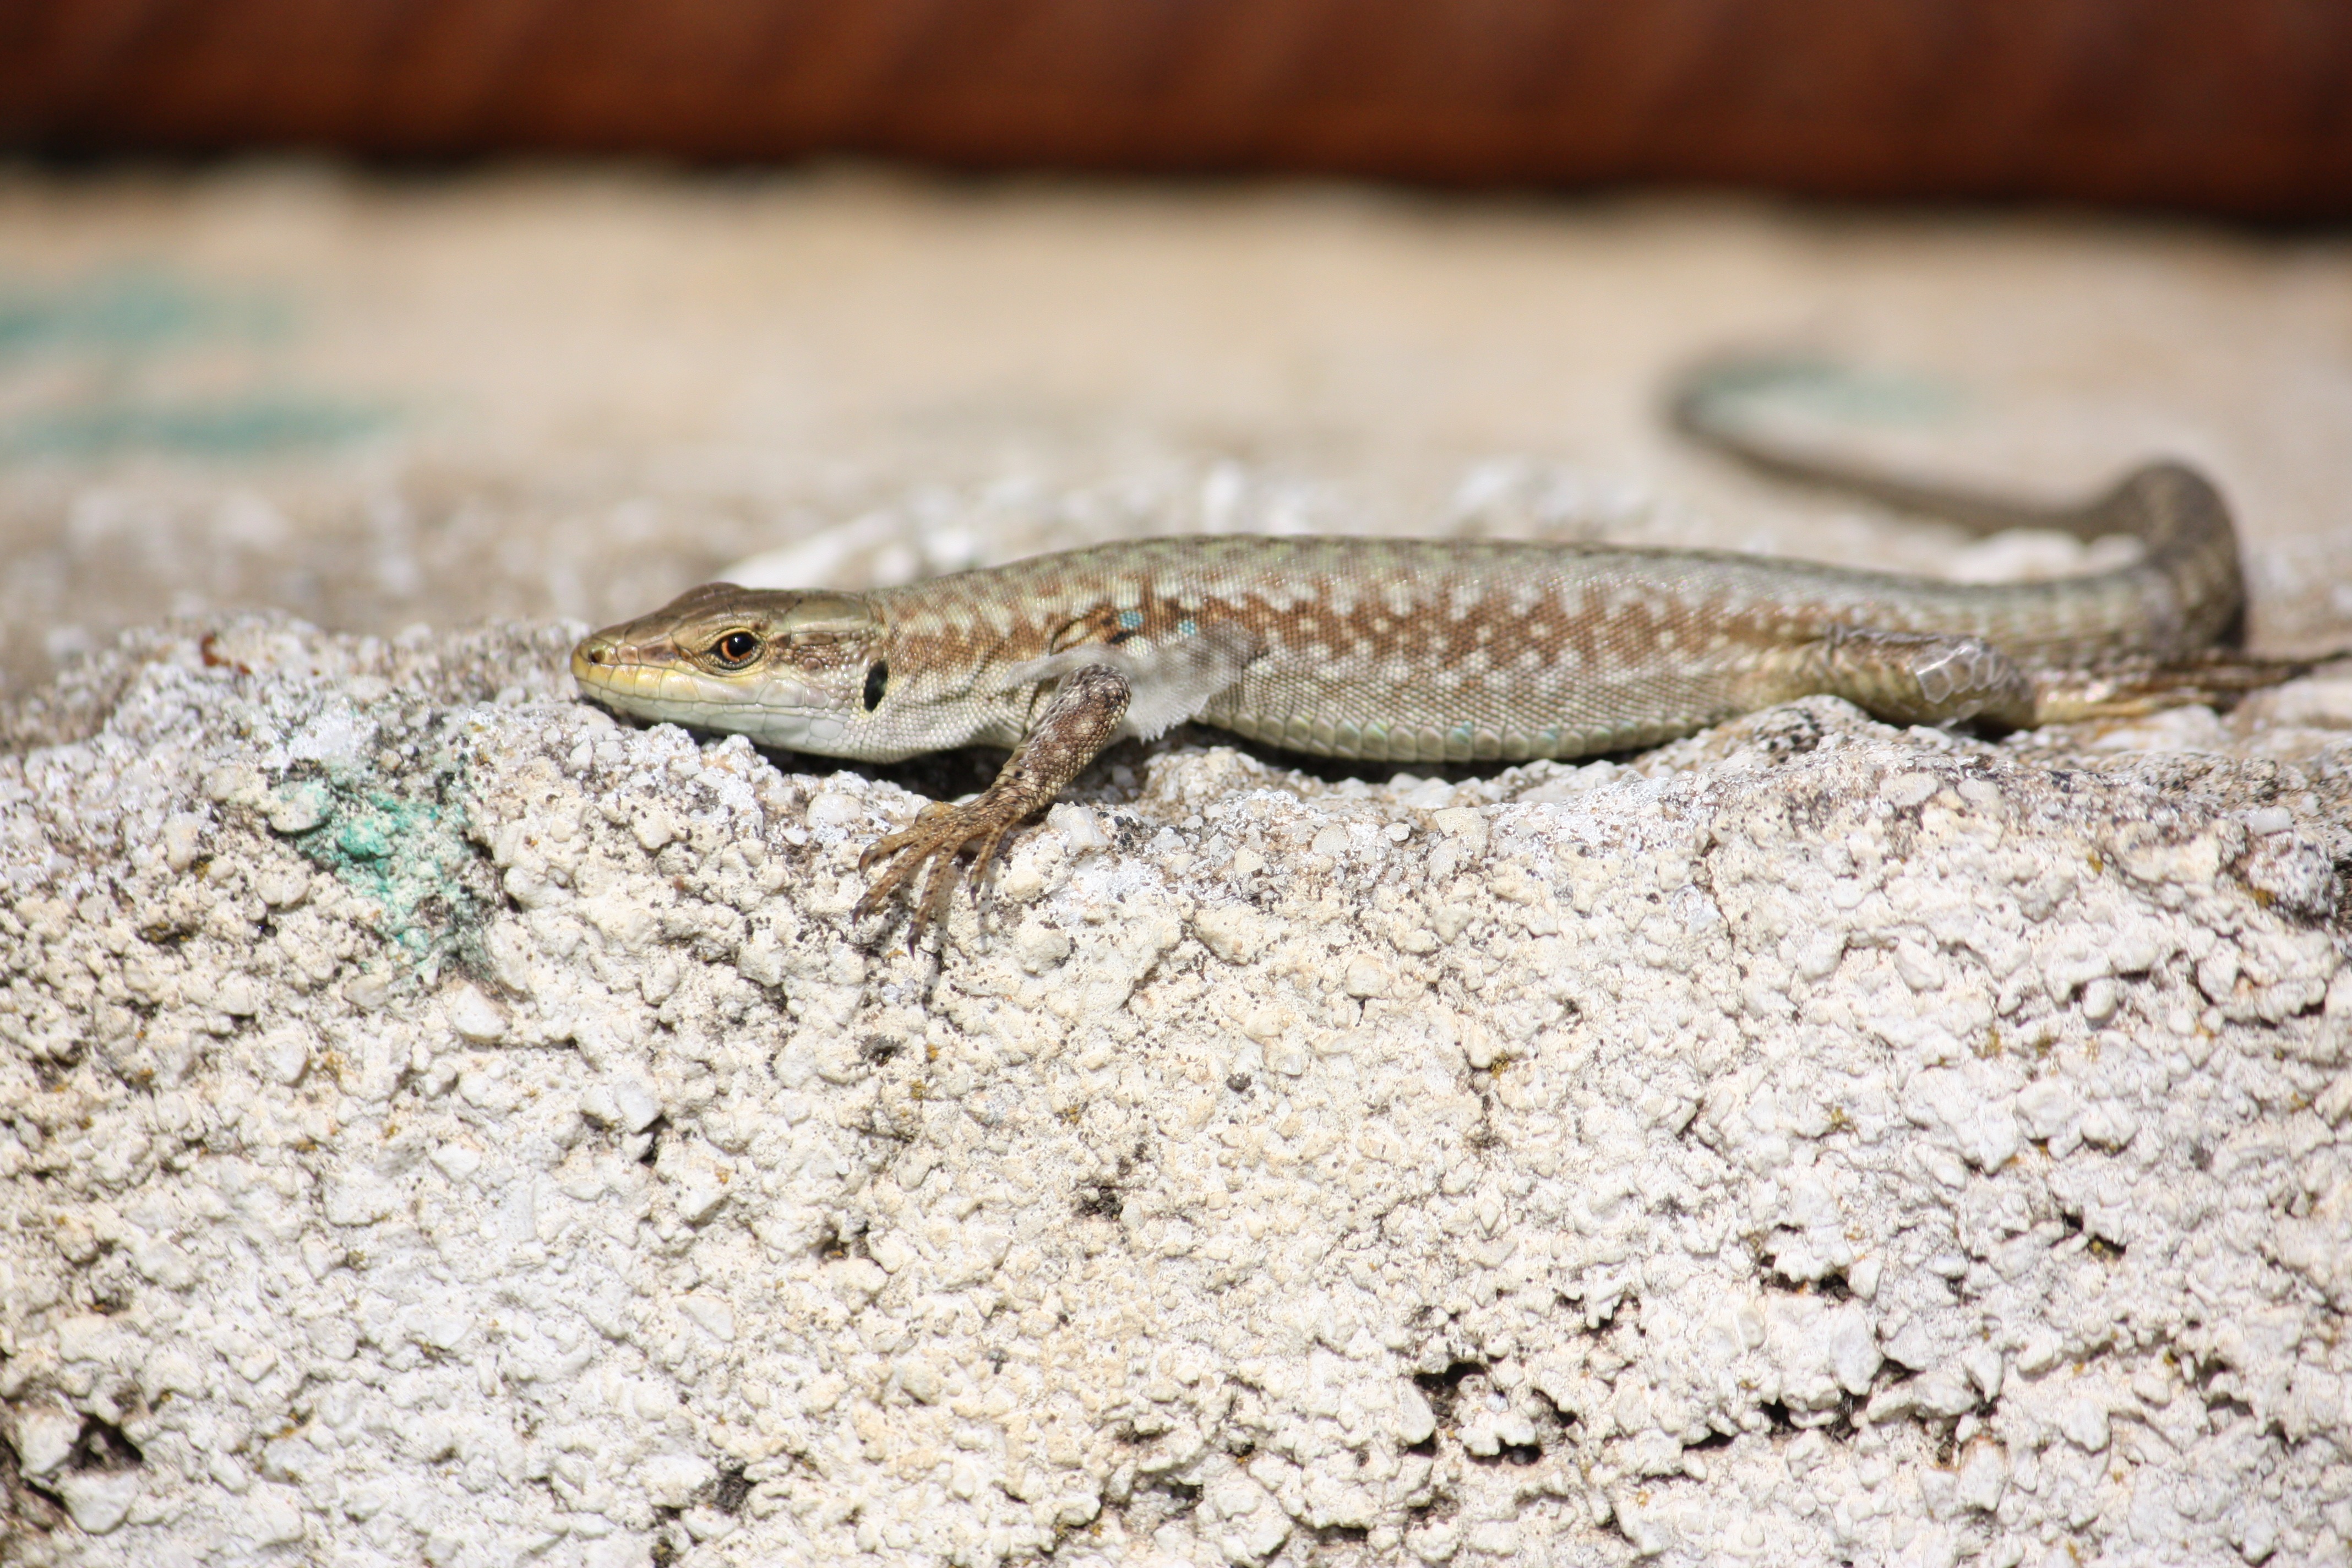
nature, animal, wildlife, reptile, fauna, lizard, green lizard, laying, wetsuit, skin, vertebrate, scales, lacerta, agamidae, municipality, agama, sidewinder, scaled reptile, lacertidae